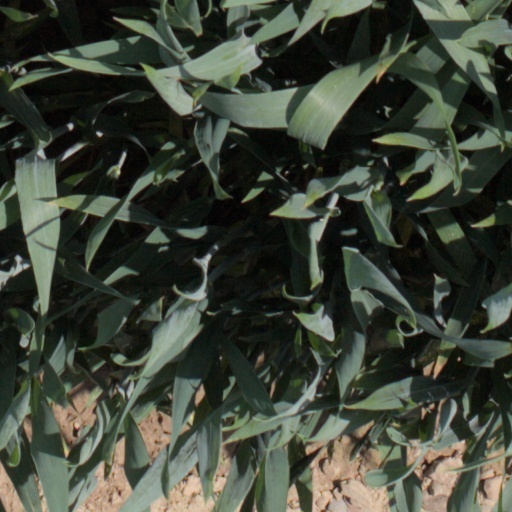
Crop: wheat